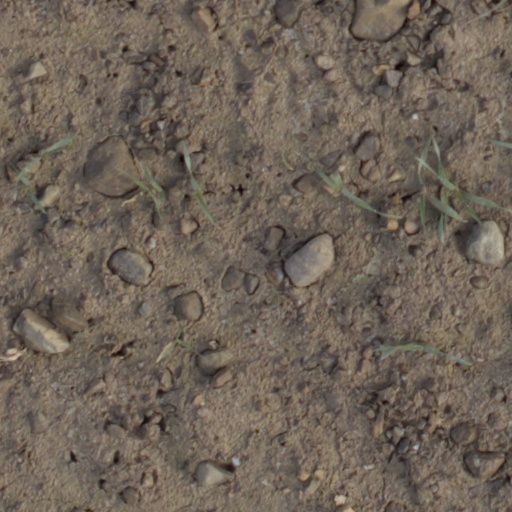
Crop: wheat